Question: Please indicate a possible affordance area of the knife that can be used for cutting
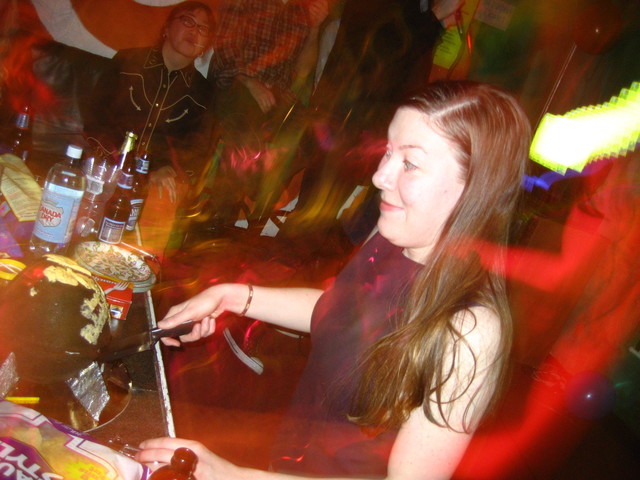
Answer: [83.5, 302.5, 199.5, 369.5]